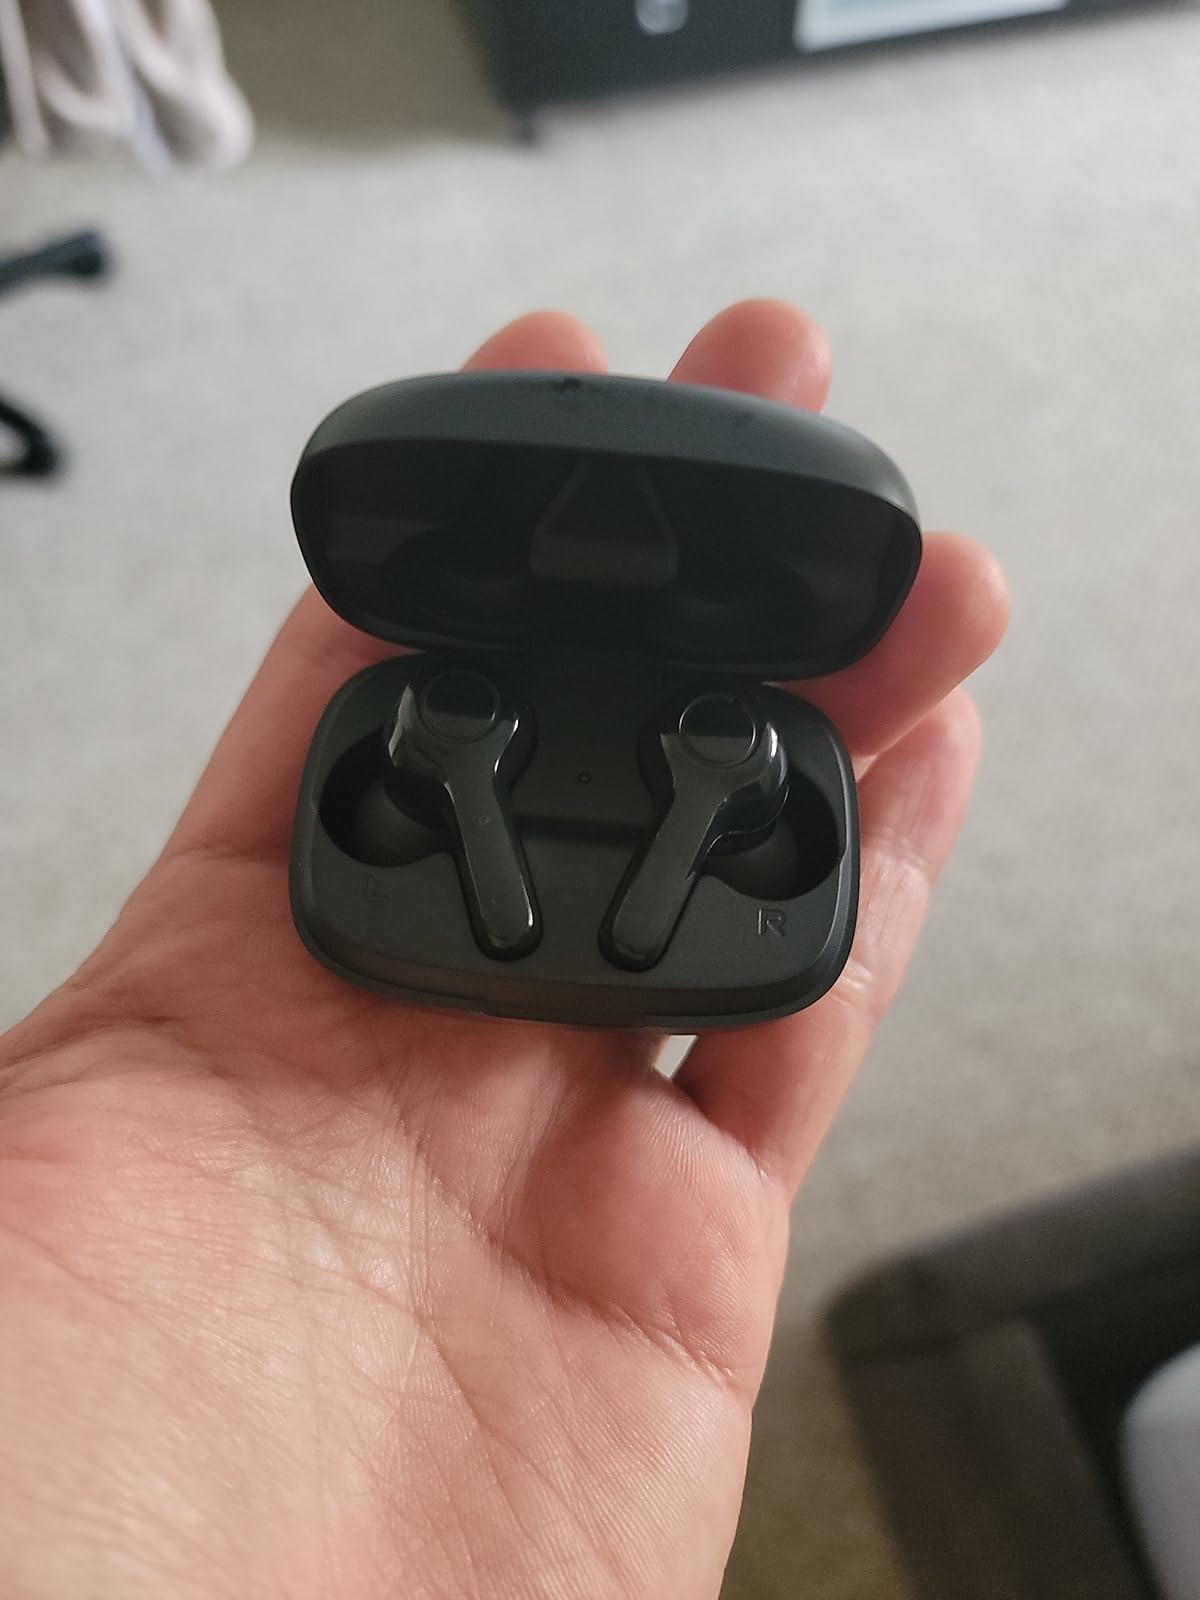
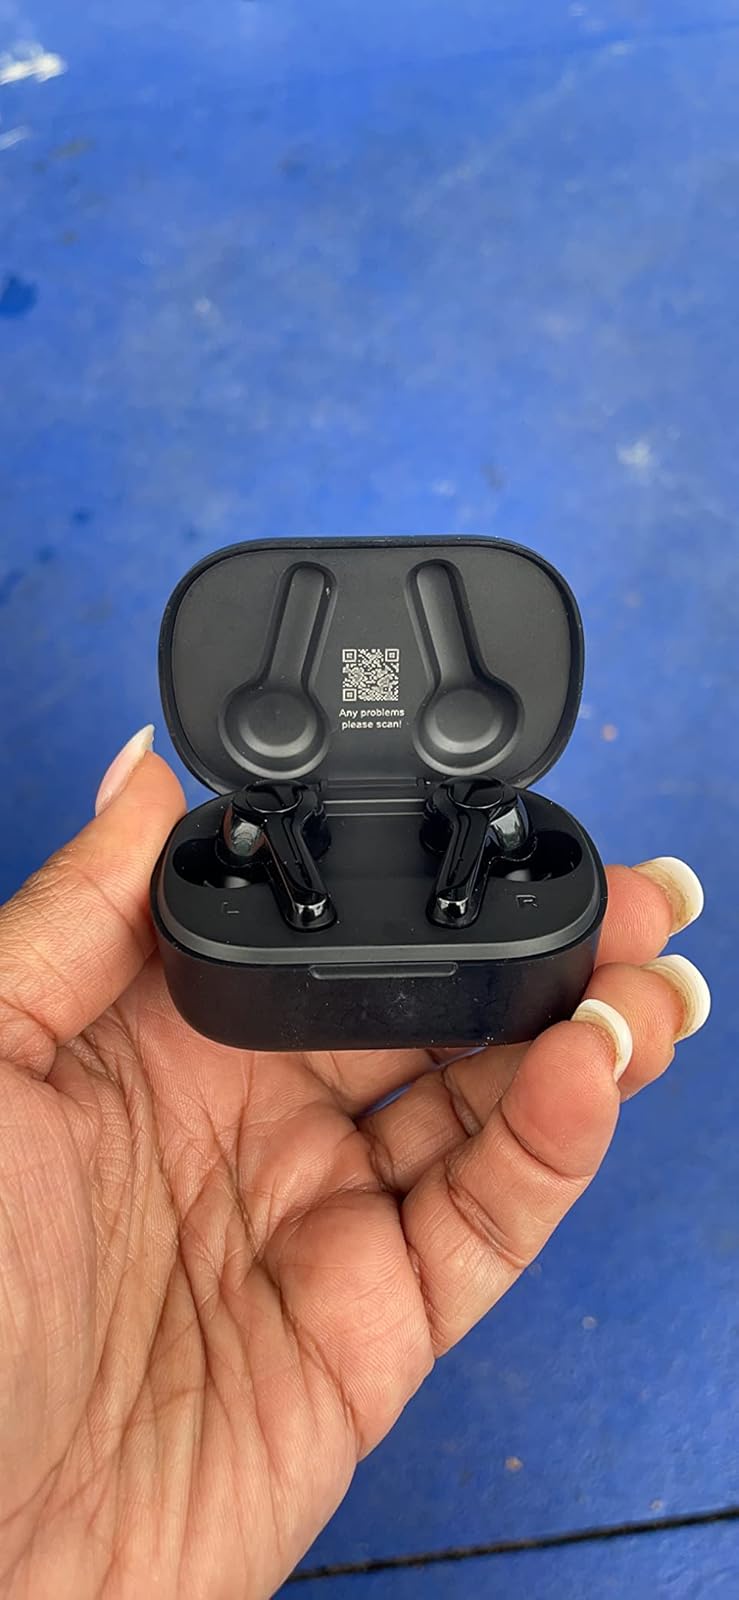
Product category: earbuds
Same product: no